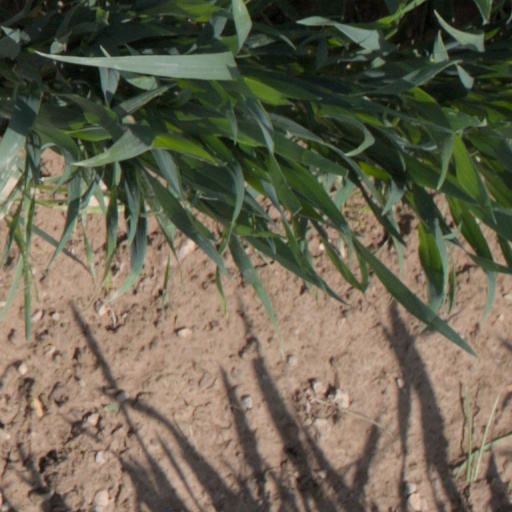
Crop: wheat